Lancaran (ship)

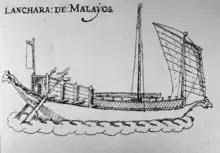
A "lanchara" as drawn by Manuel Godinho de Erédia, 1613.

A lancaran or lanchara is a type of sailing ship used in Maritime Southeast Asia. Although similar in shape to Mediterranean galleys, the lancaran was the backbone of the regional fleet of the western half of Nusantara before Mediterranean influence came. For their war fleet, the Malays prefer to use shallow draught, oared longships similar to the galley, such as lancaran, penjajap, and kelulus. This is very different from the Javanese who prefer long-range, deep-draught round ships such as jong and malangbang. The reason for this difference is that the Malays operated their ships in riverine water, sheltered straits zone, and archipelagic environment, while the Javanese are often active in the open and high sea. After contact with Iberian people, both the Javanese and Malay fleets began to use the ghurab and ghali more frequently.